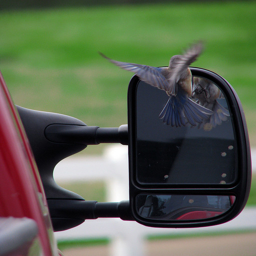
a hummingbird flying next to the rear view mirror of a car
A bird flying into the mirror on a car.
A side view mirror that has a bird looking in it.
A bird is attacking its own reflection in a car's side mirror.
A bird flying into the side mirror of a red vehicle.